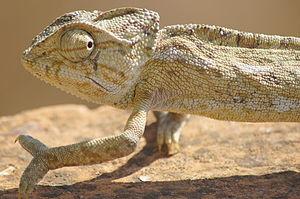
Caméléon commun en Andalousie, Espagne